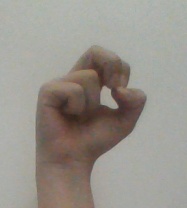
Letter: gaaf